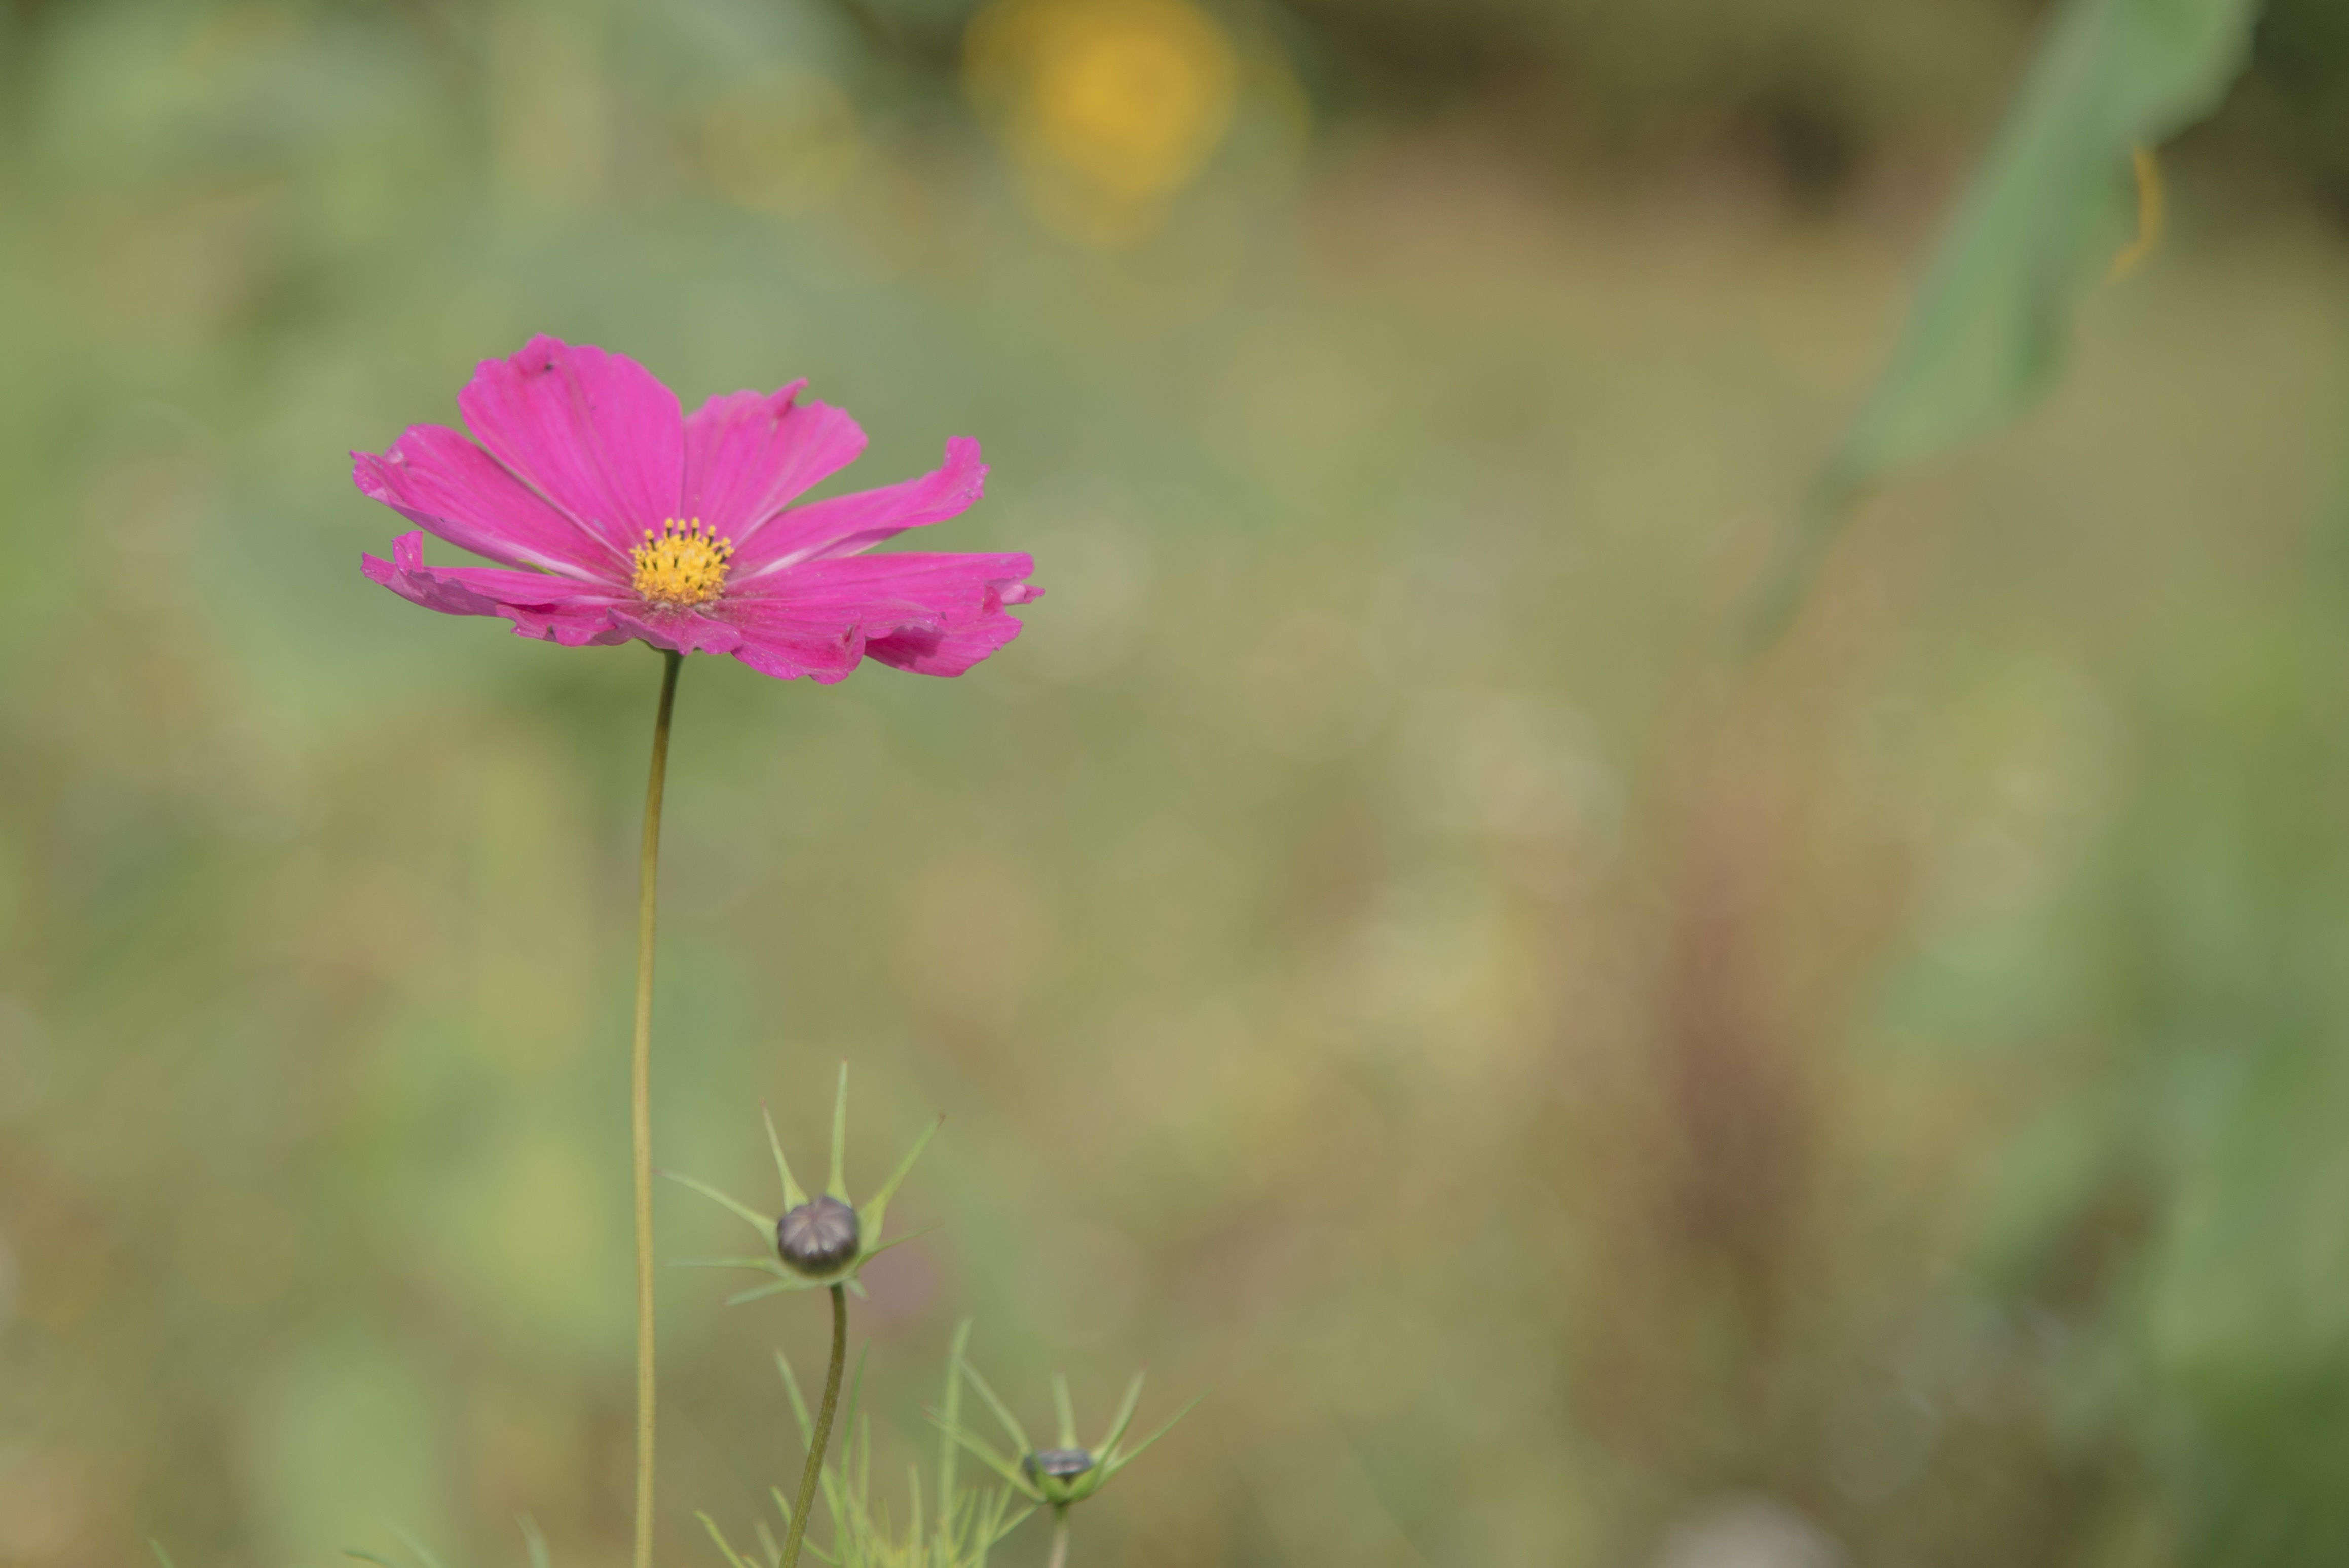
nature, blossom, plant, meadow, prairie, flower, purple, petal, bloom, botany, pink, flora, wildflower, close up, wild plant, primrose, detail, pink flower, macro photography, flowering plant, daisy family, wild herb, cut out, grass family, plant stem, land plant